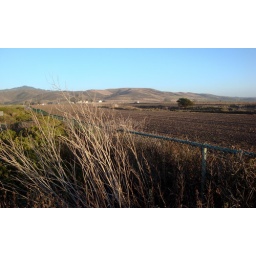
a field by the coast